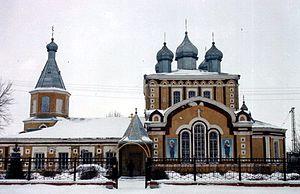
Rtichtchevo est une ville de l'oblast de Saratov, en Russie, et le centre administratif du raïon de Rtichtchevo. Sa population s'élevait à 40 649 habitants en 2013.